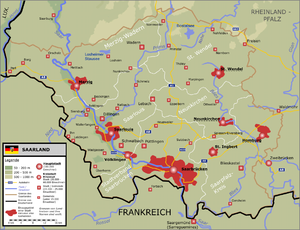
Saarland
Kort over Saarland
Saarland er en tysk delstat med et areal på 2.570 km² og 990.509 indbyggere. Hovedstaden er Saarbrücken. Staten grænser til Frankrig i syd, Luxembourg i vest og Rheinland-Pfalz i nord og øst. Saarland er, når man ser bort fra bystaterne, arealmæssigt den mindste af Tysklands delstater.